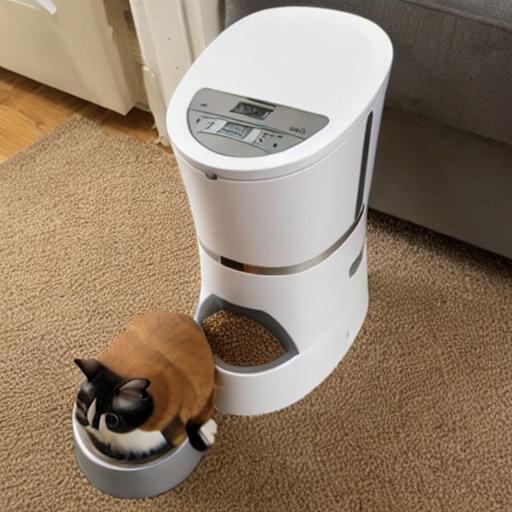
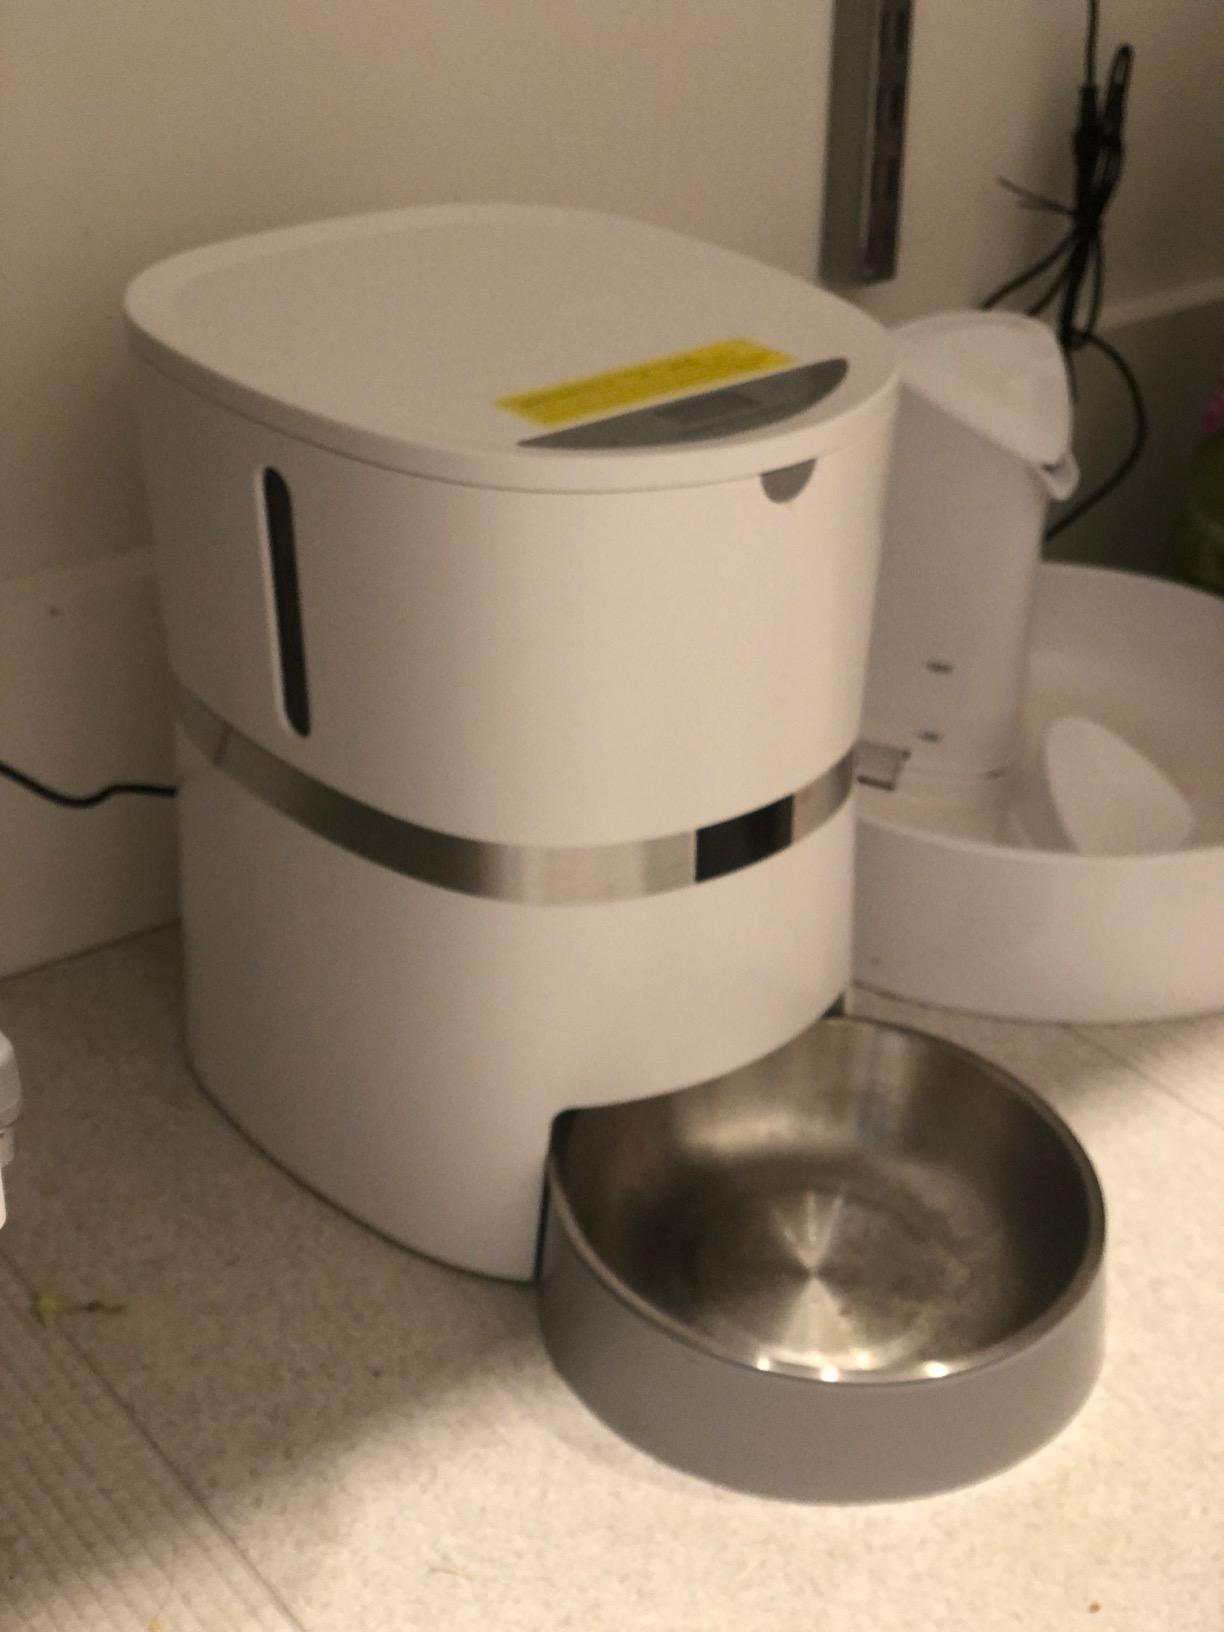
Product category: items_feeder
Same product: no